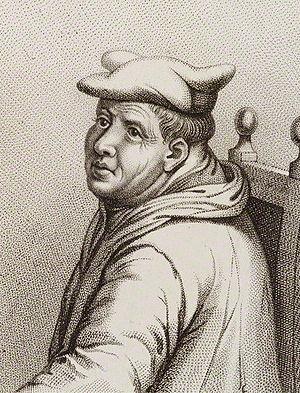
Edmund Bonner est un théologien et évêque britannique. Né à Hanley vers 1500, il est mort le 5 septembre 1569 à Marshalsea.